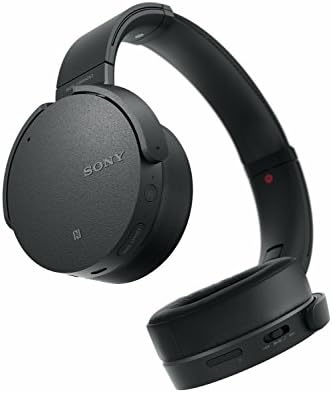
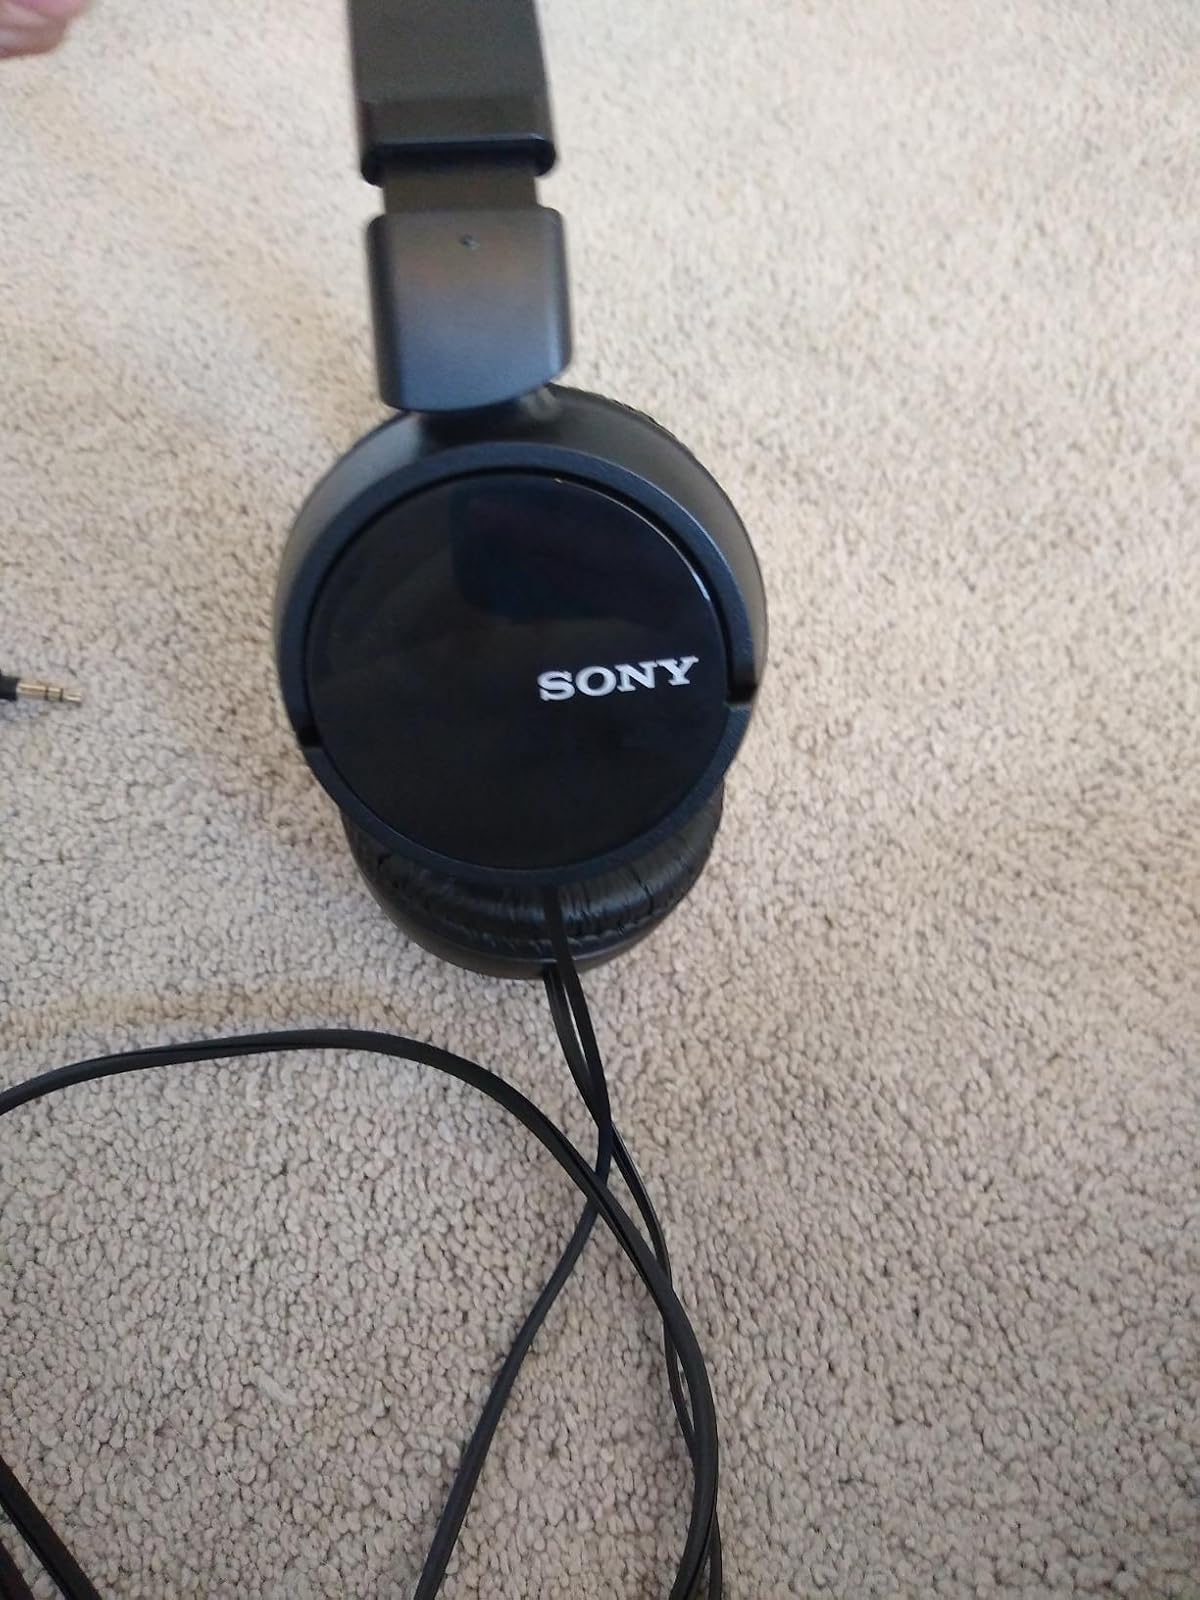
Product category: headphones
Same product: no